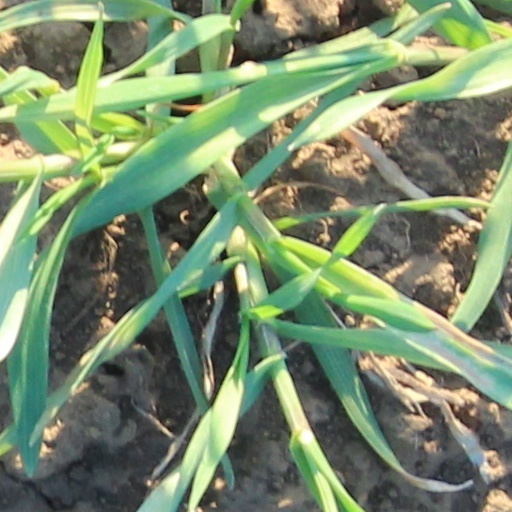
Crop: wheat